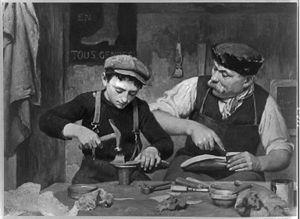
Un apprenti est une personne qui apprend un métier. Dans un contexte moderne, c'est un jeune professionnel qui suit une formation en alternance entre une entreprise et un centre de formation, les trois parties prenantes ayant signé un contrat d'apprentissage. Dans un contexte plus ancien, ce terme désigne un jeune homme employé par un maître artisan qui l'initie à son métier.